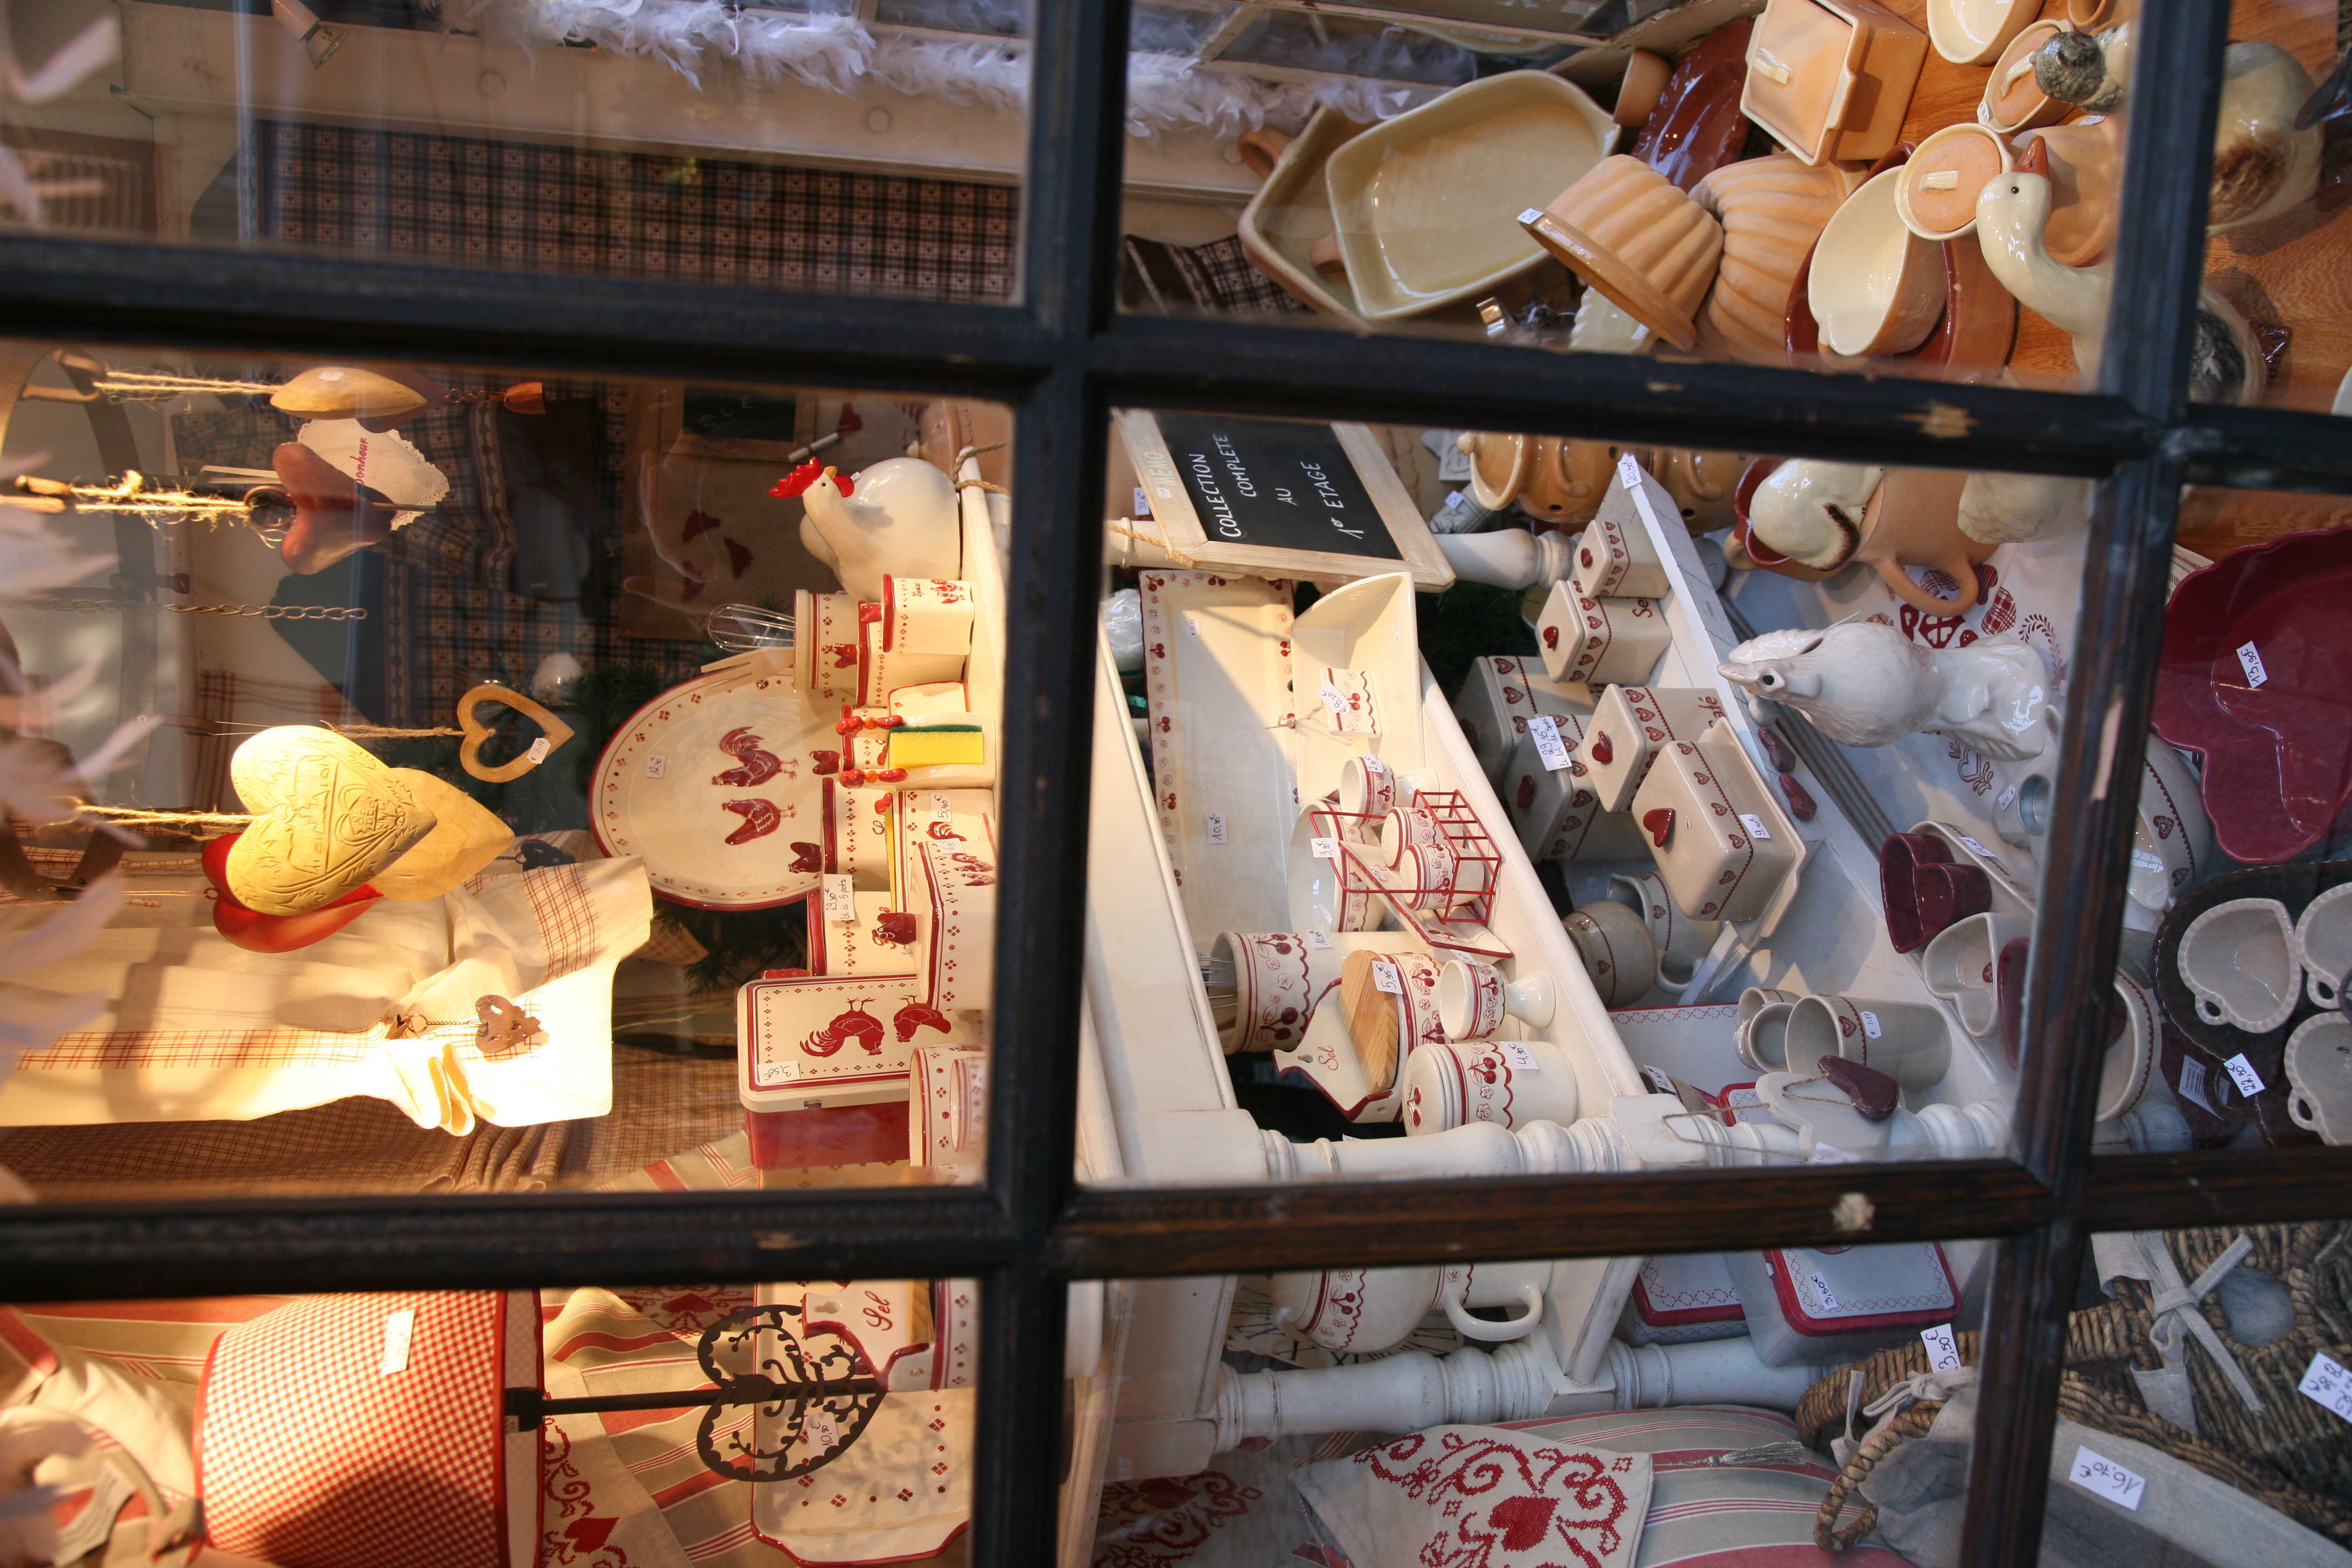
restaurant, meal, food, market, shopping, decor, bakery, boutique, art, vitrine, tradition, retail, alsace, moule, kouglof, sense, display window